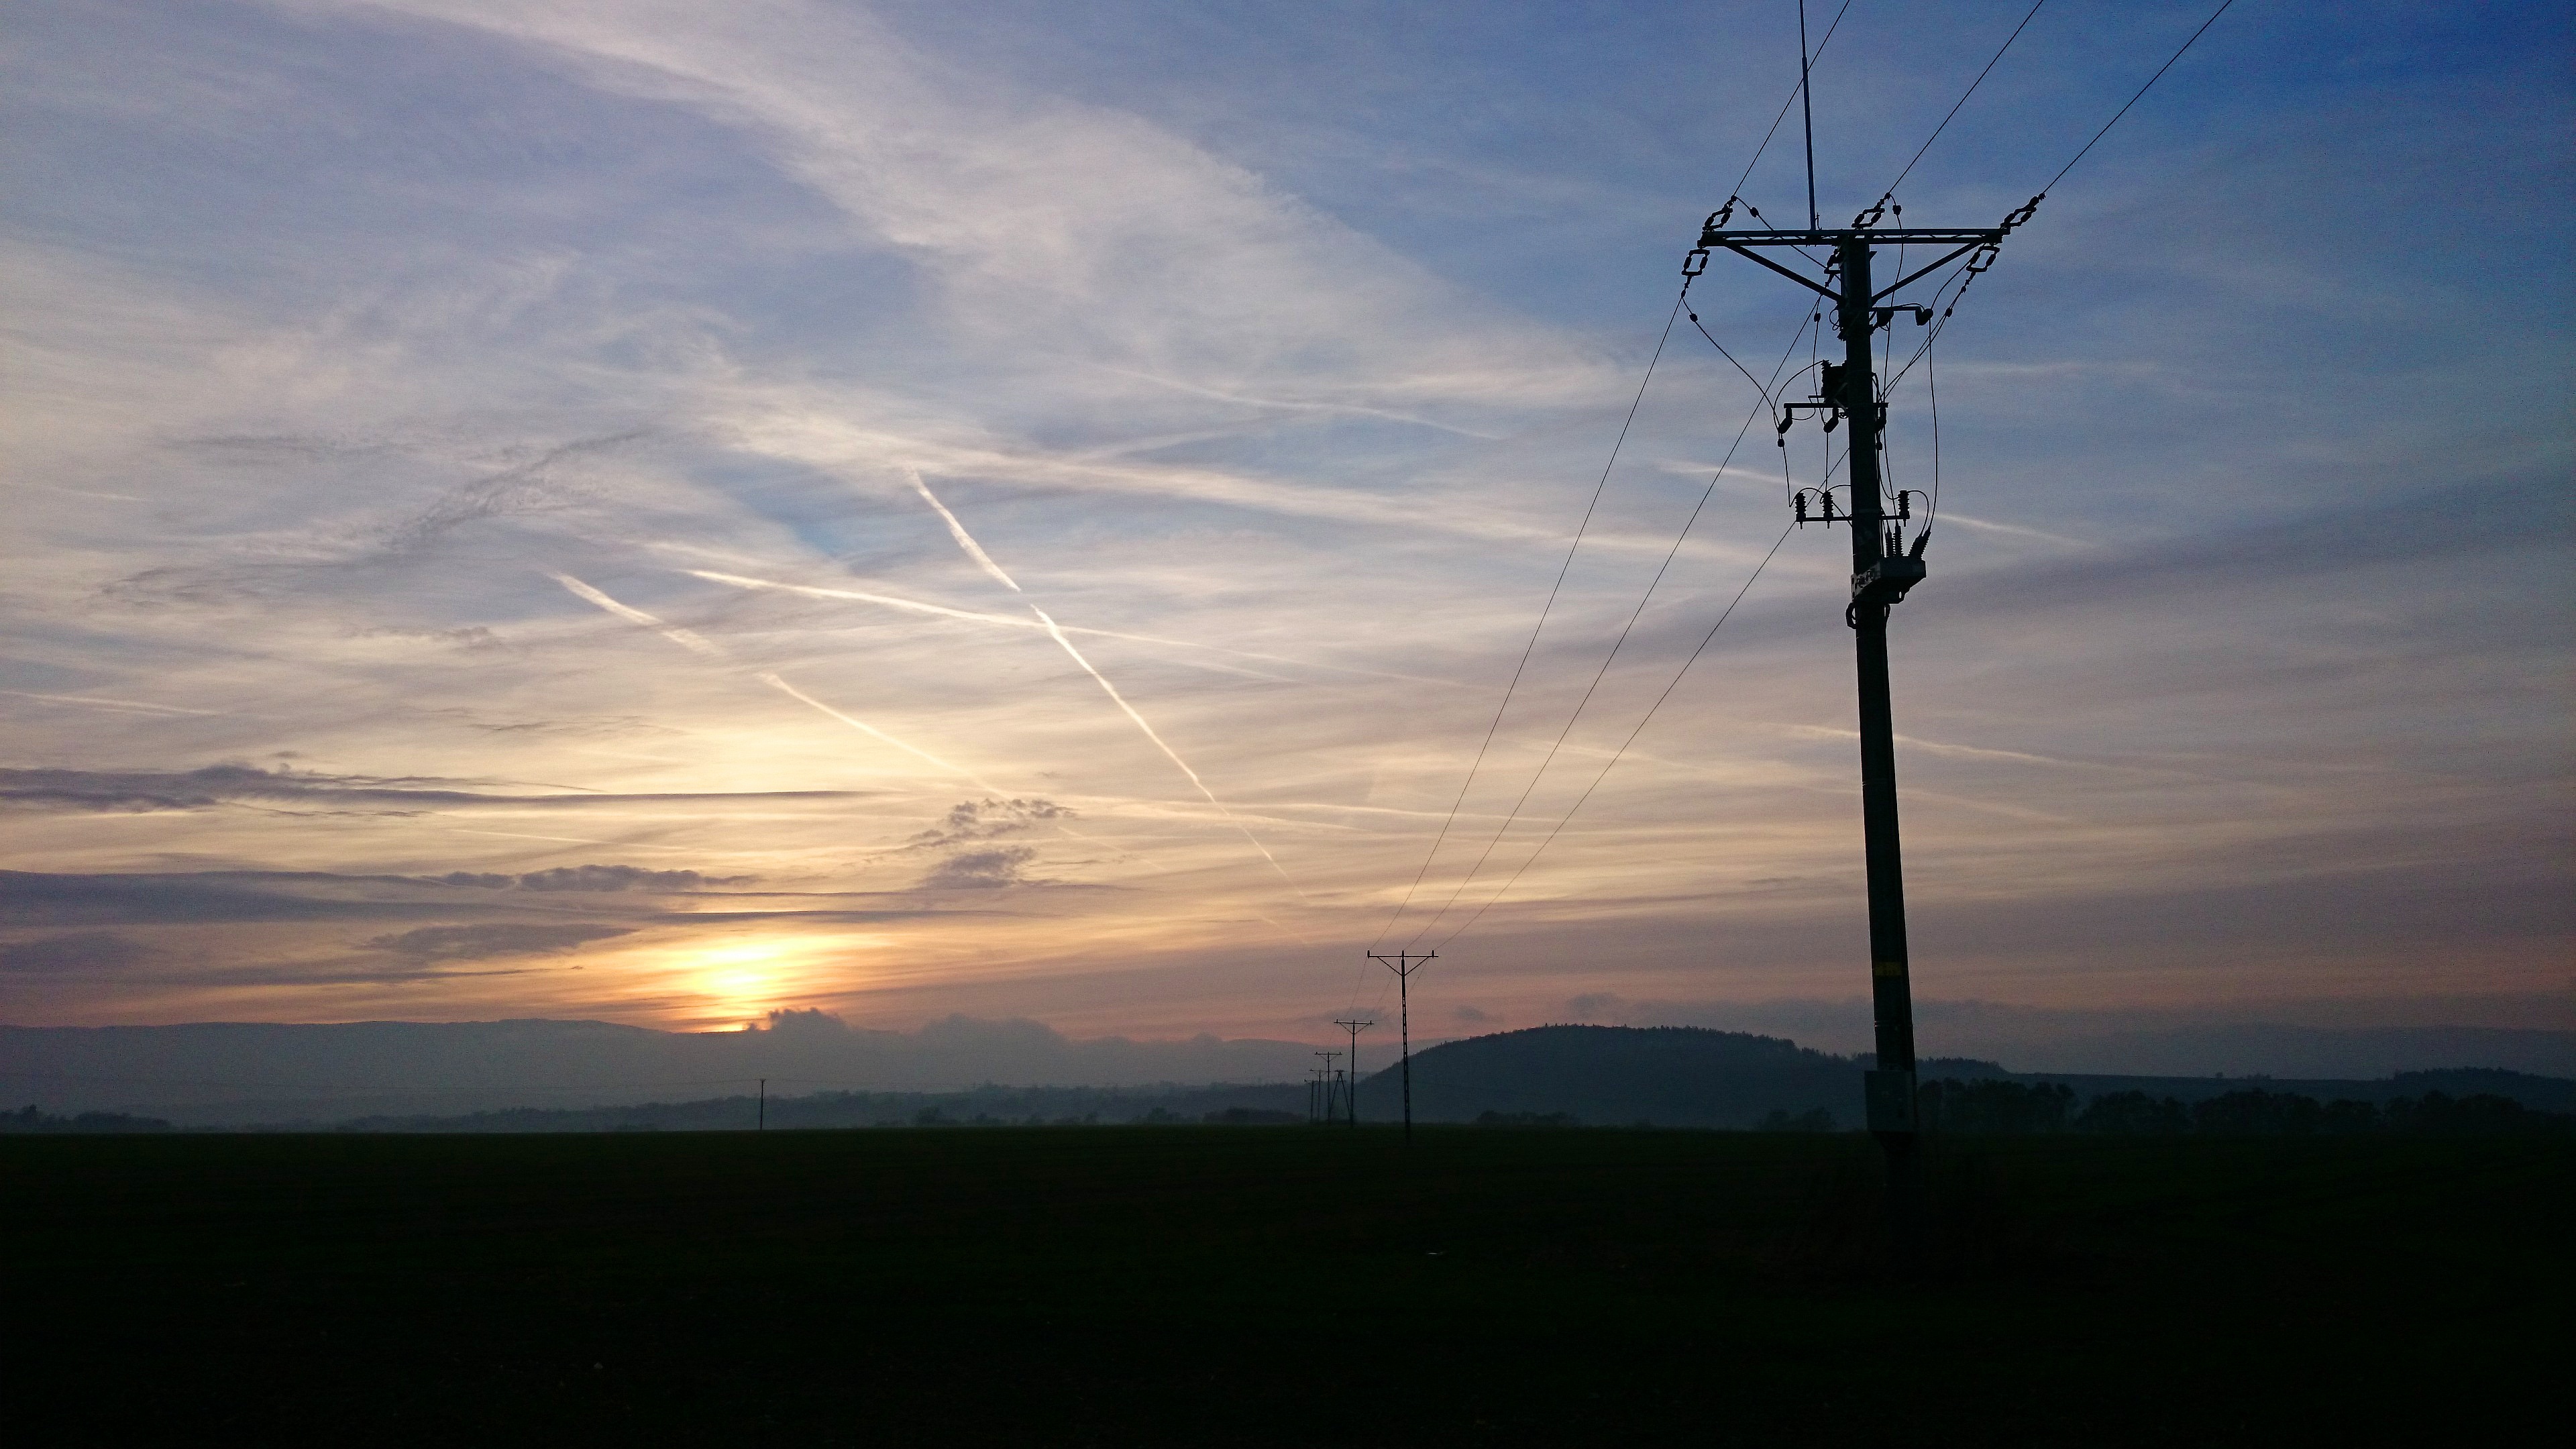
landscape, horizon, cloud, sky, sun, sunrise, sunset, field, prairie, sunlight, morning, wind, dawn, village, dusk, evening, electricity, plain, clouds, fields, klodzko, afterglow, atmospheric phenomenon, overhead power line